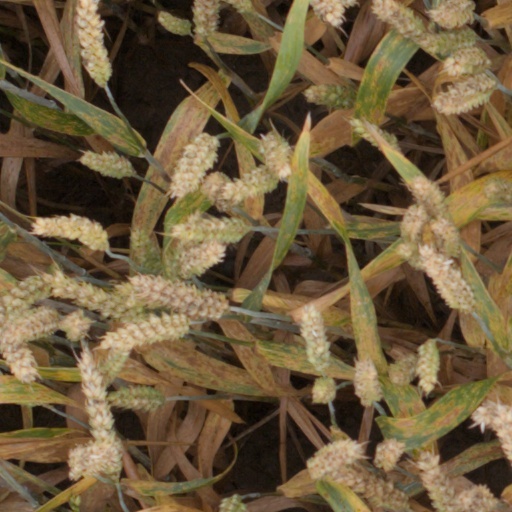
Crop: wheat